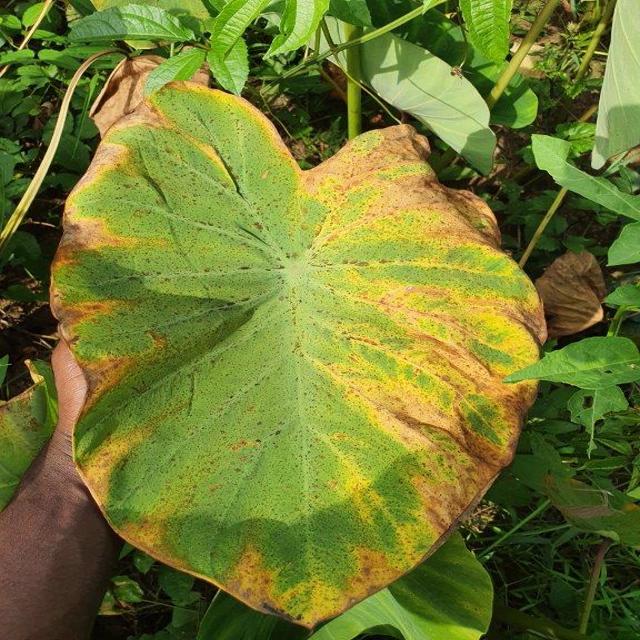
Label: Mid_Blight